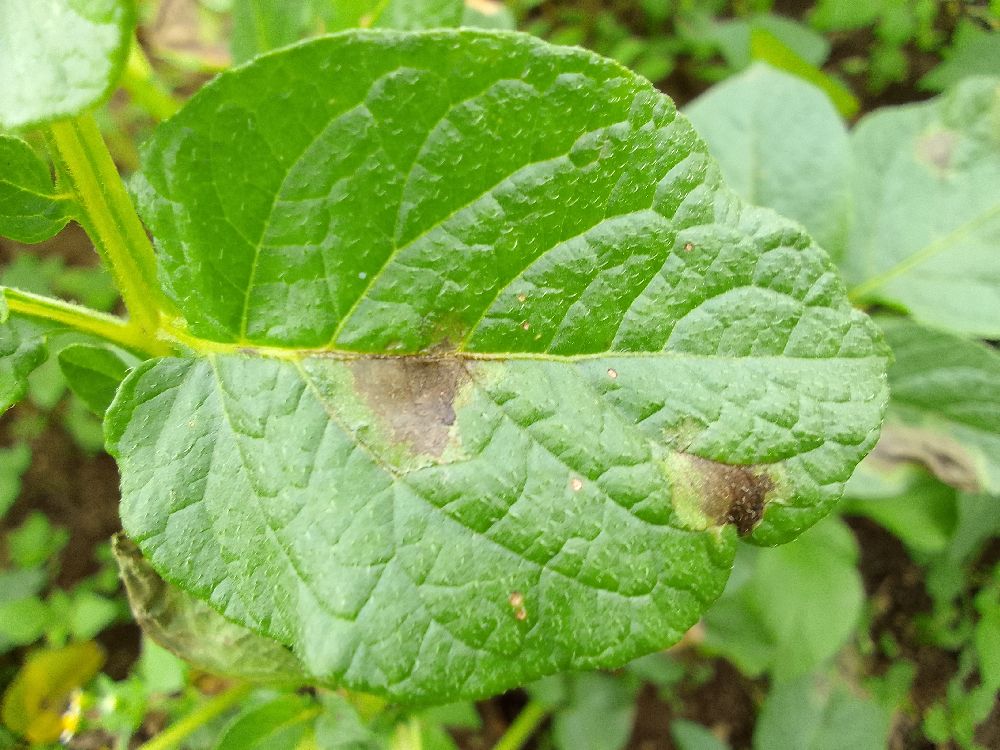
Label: Late blight